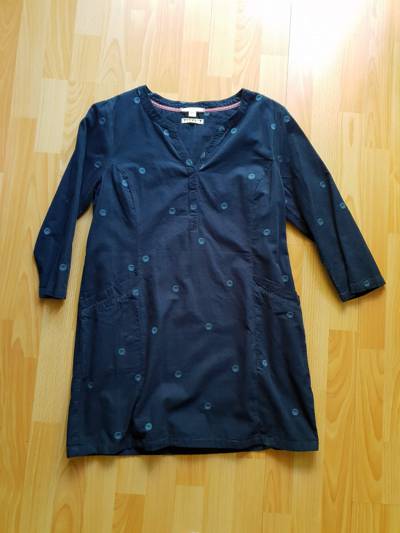
Waste category: clothes